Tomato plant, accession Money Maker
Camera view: horizontal (90 deg, fisheye); turntable rotation: 330 degrees
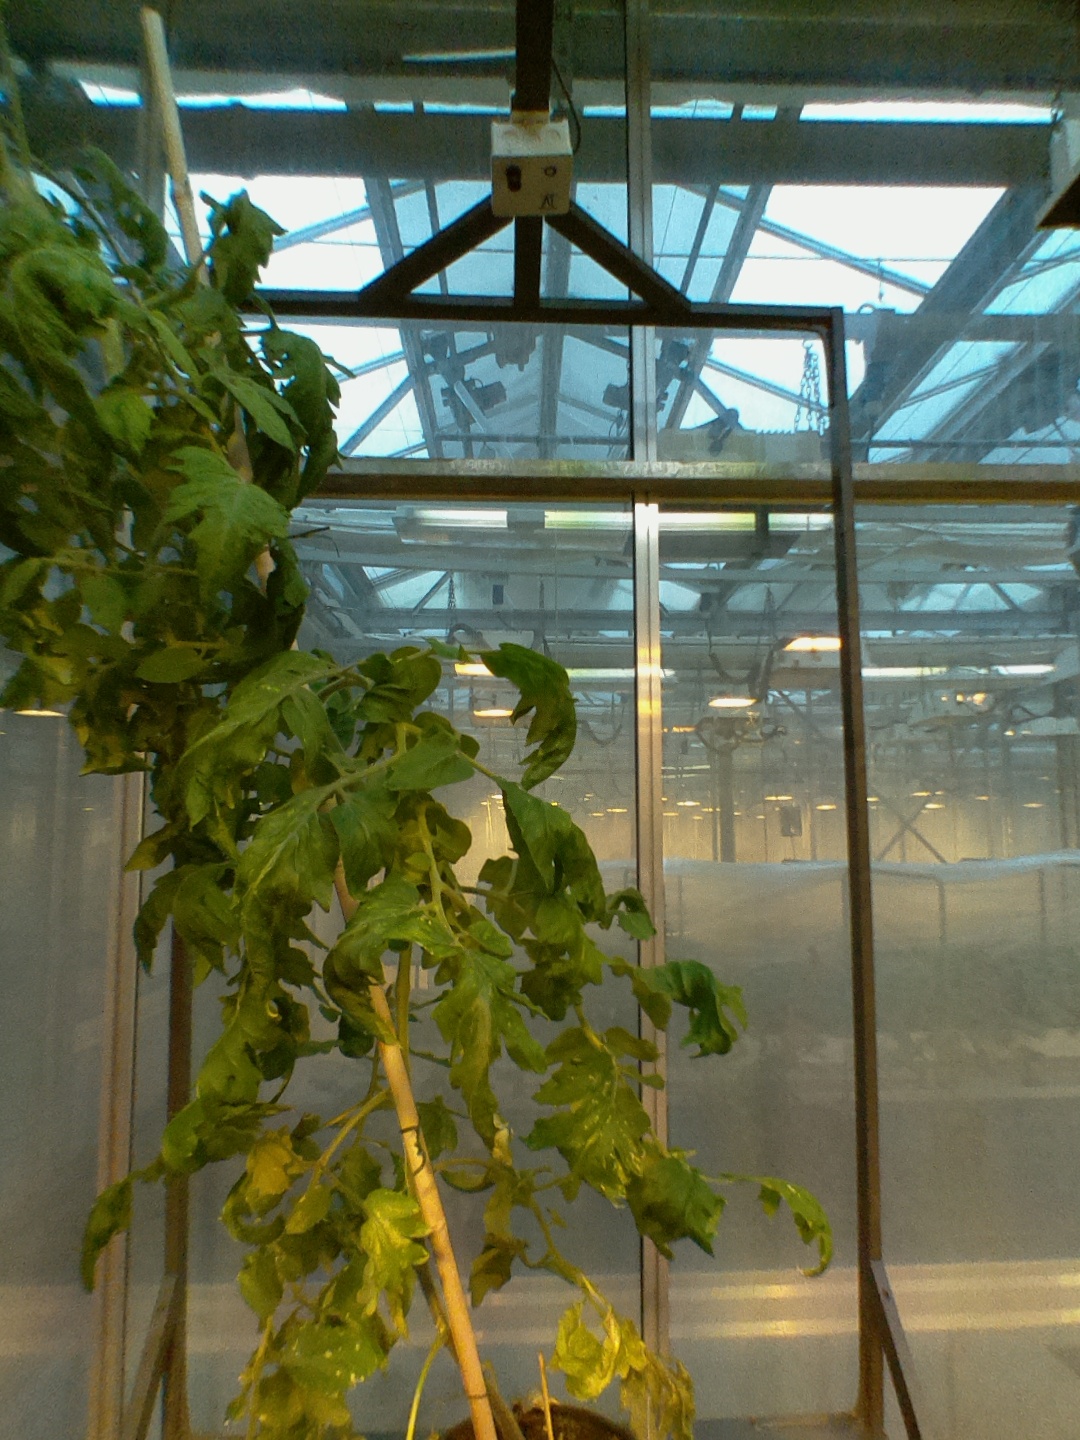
BBCH growth stage 70: Fruits at the main stem or branches visibles